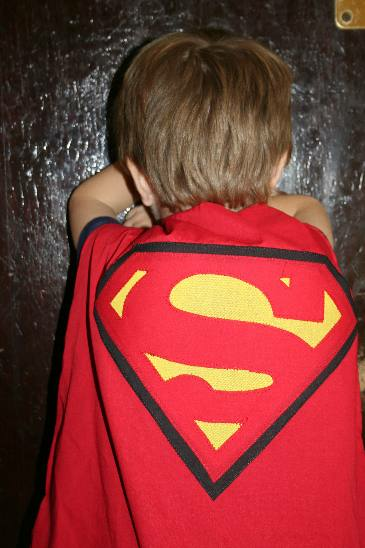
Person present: Yes